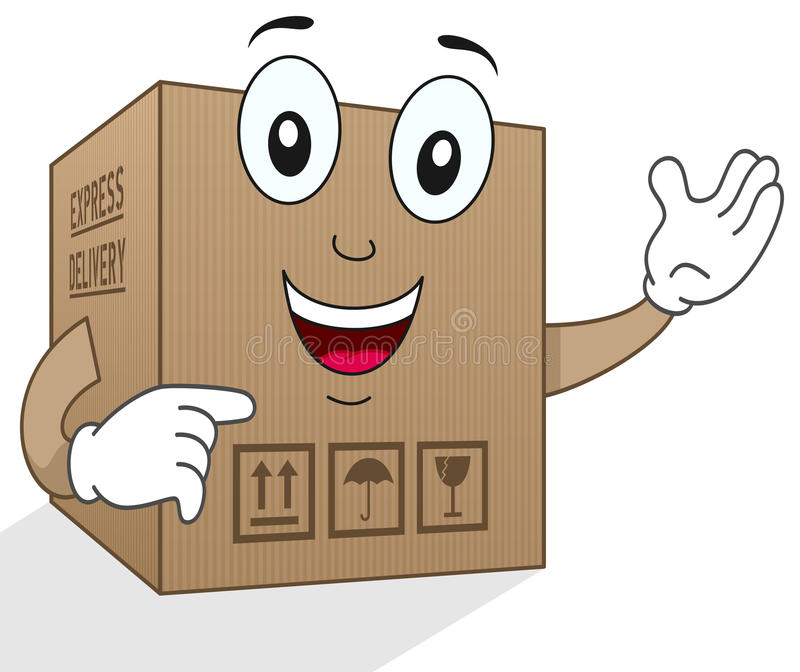
Label: cardboard